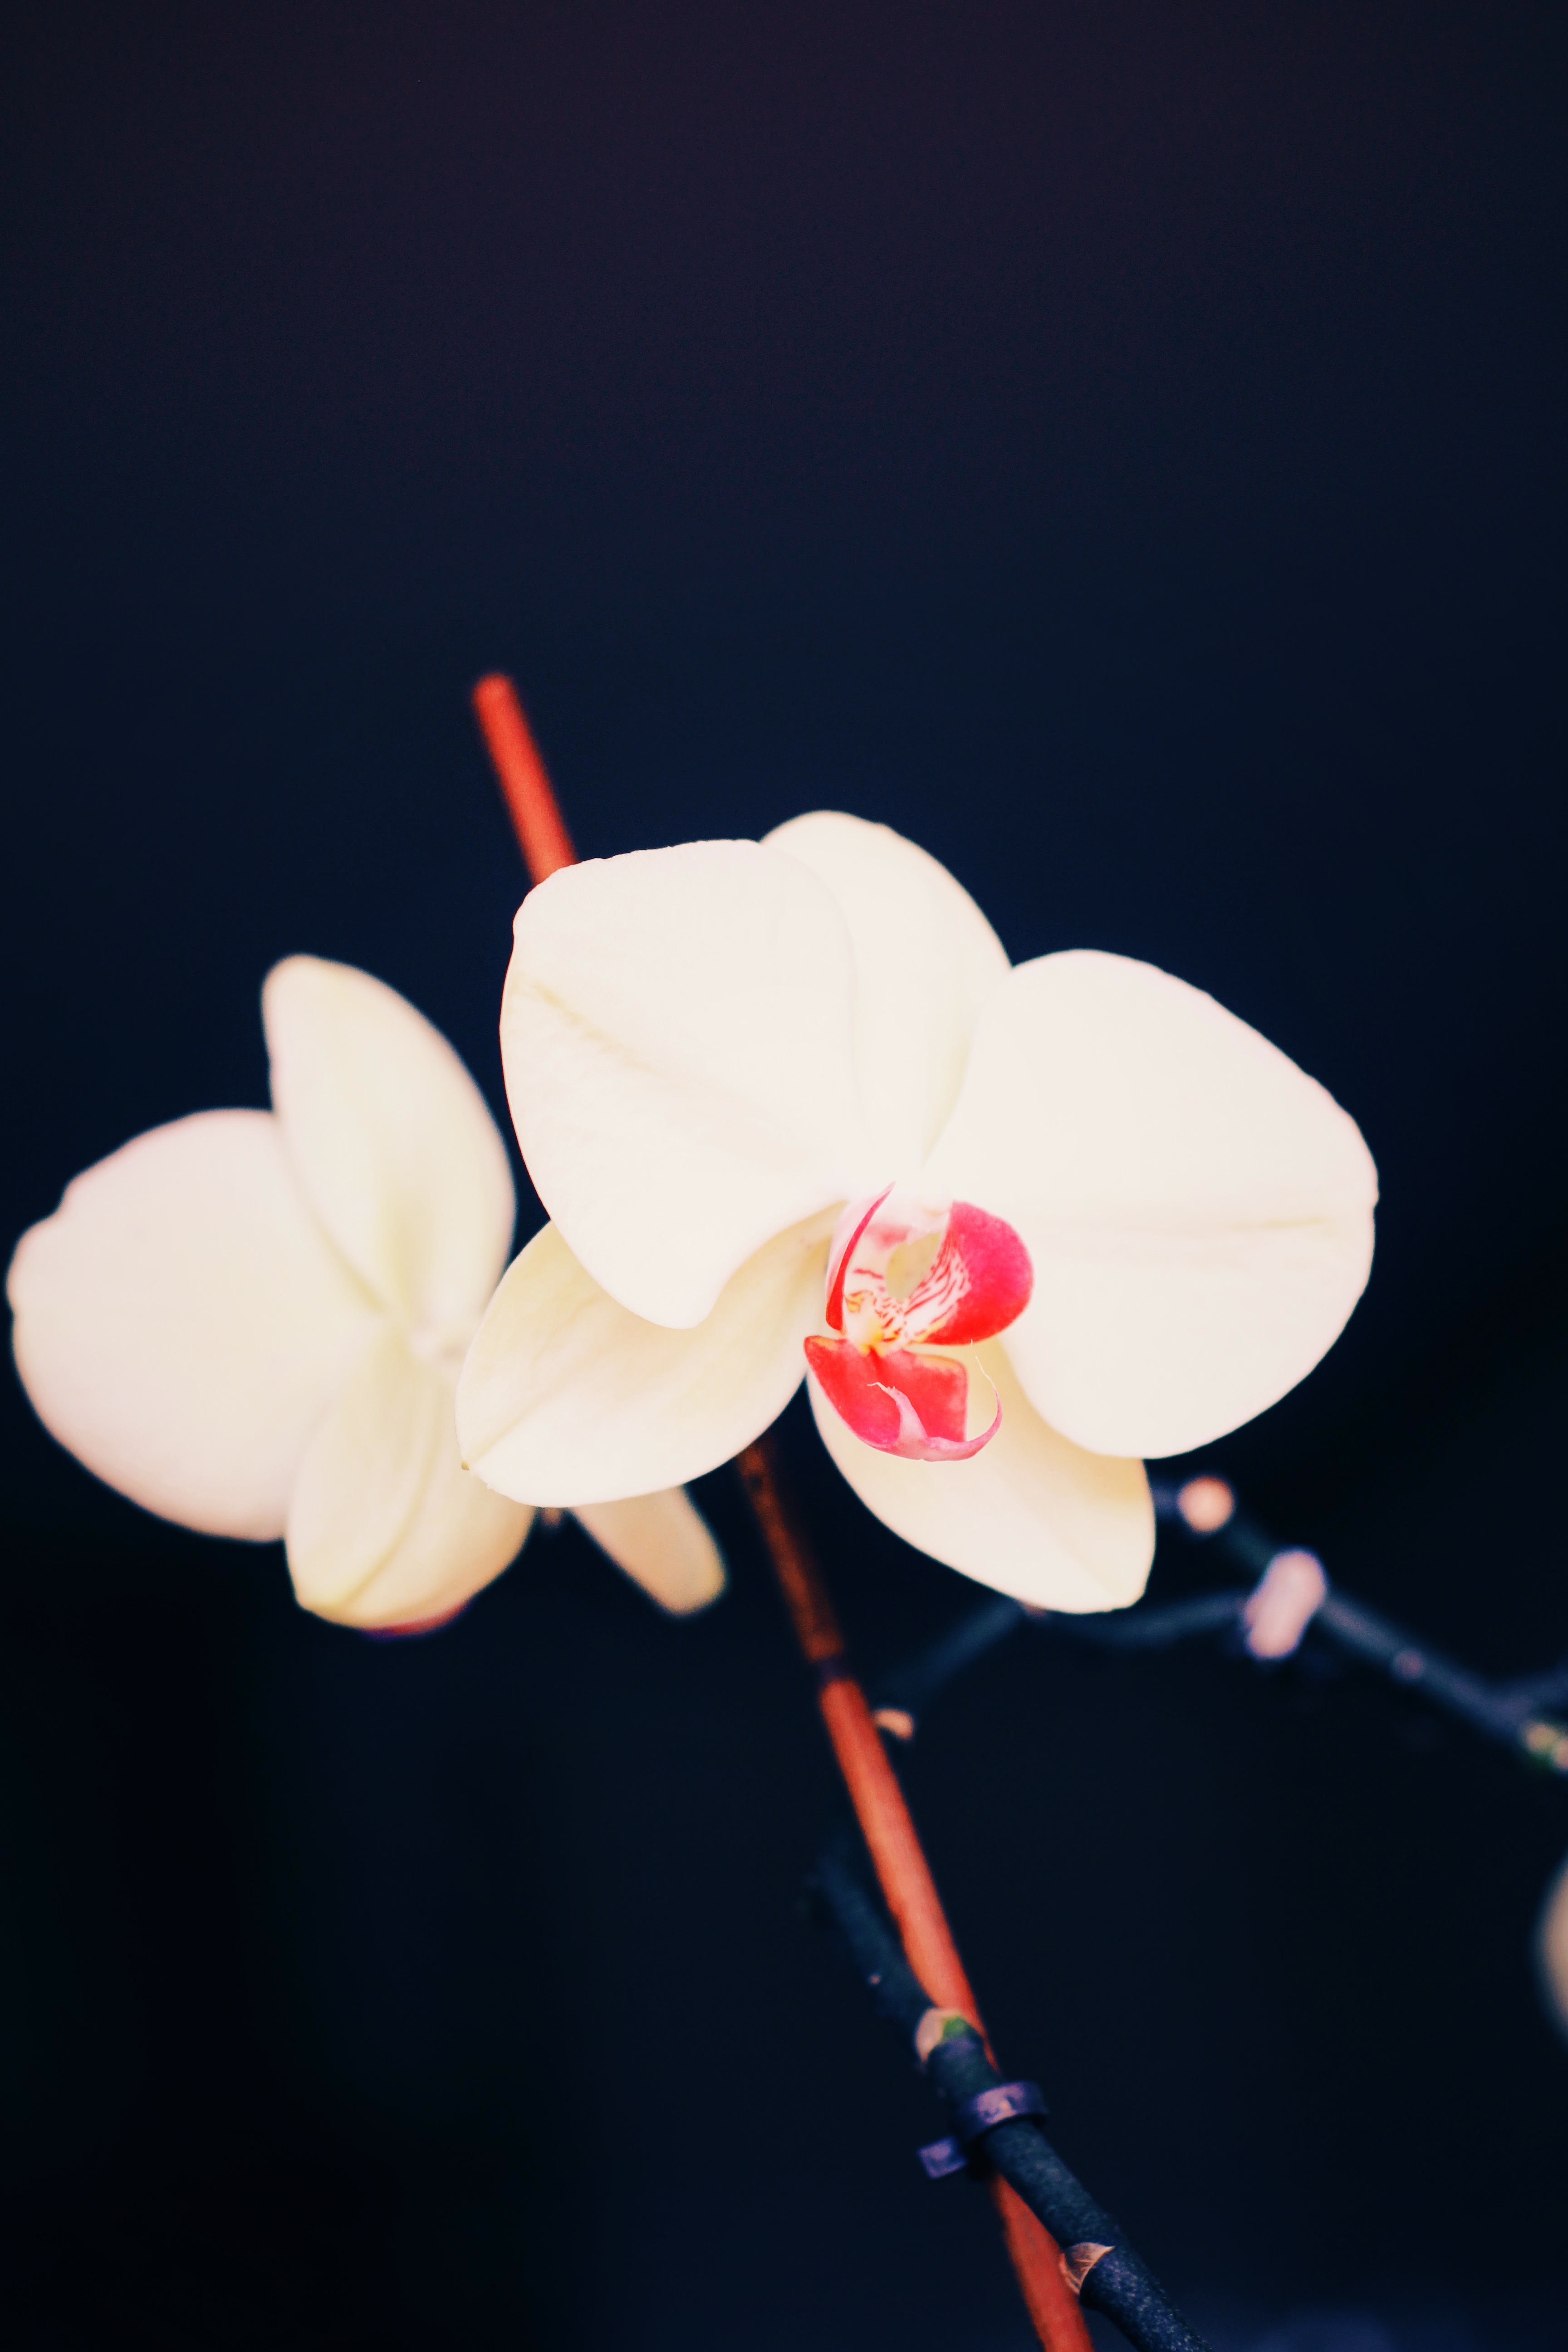
blossom, plant, white, photography, flower, petal, red, color, blue, pink, flora, close up, macro photography, flowering plant, land plant, moth orchid